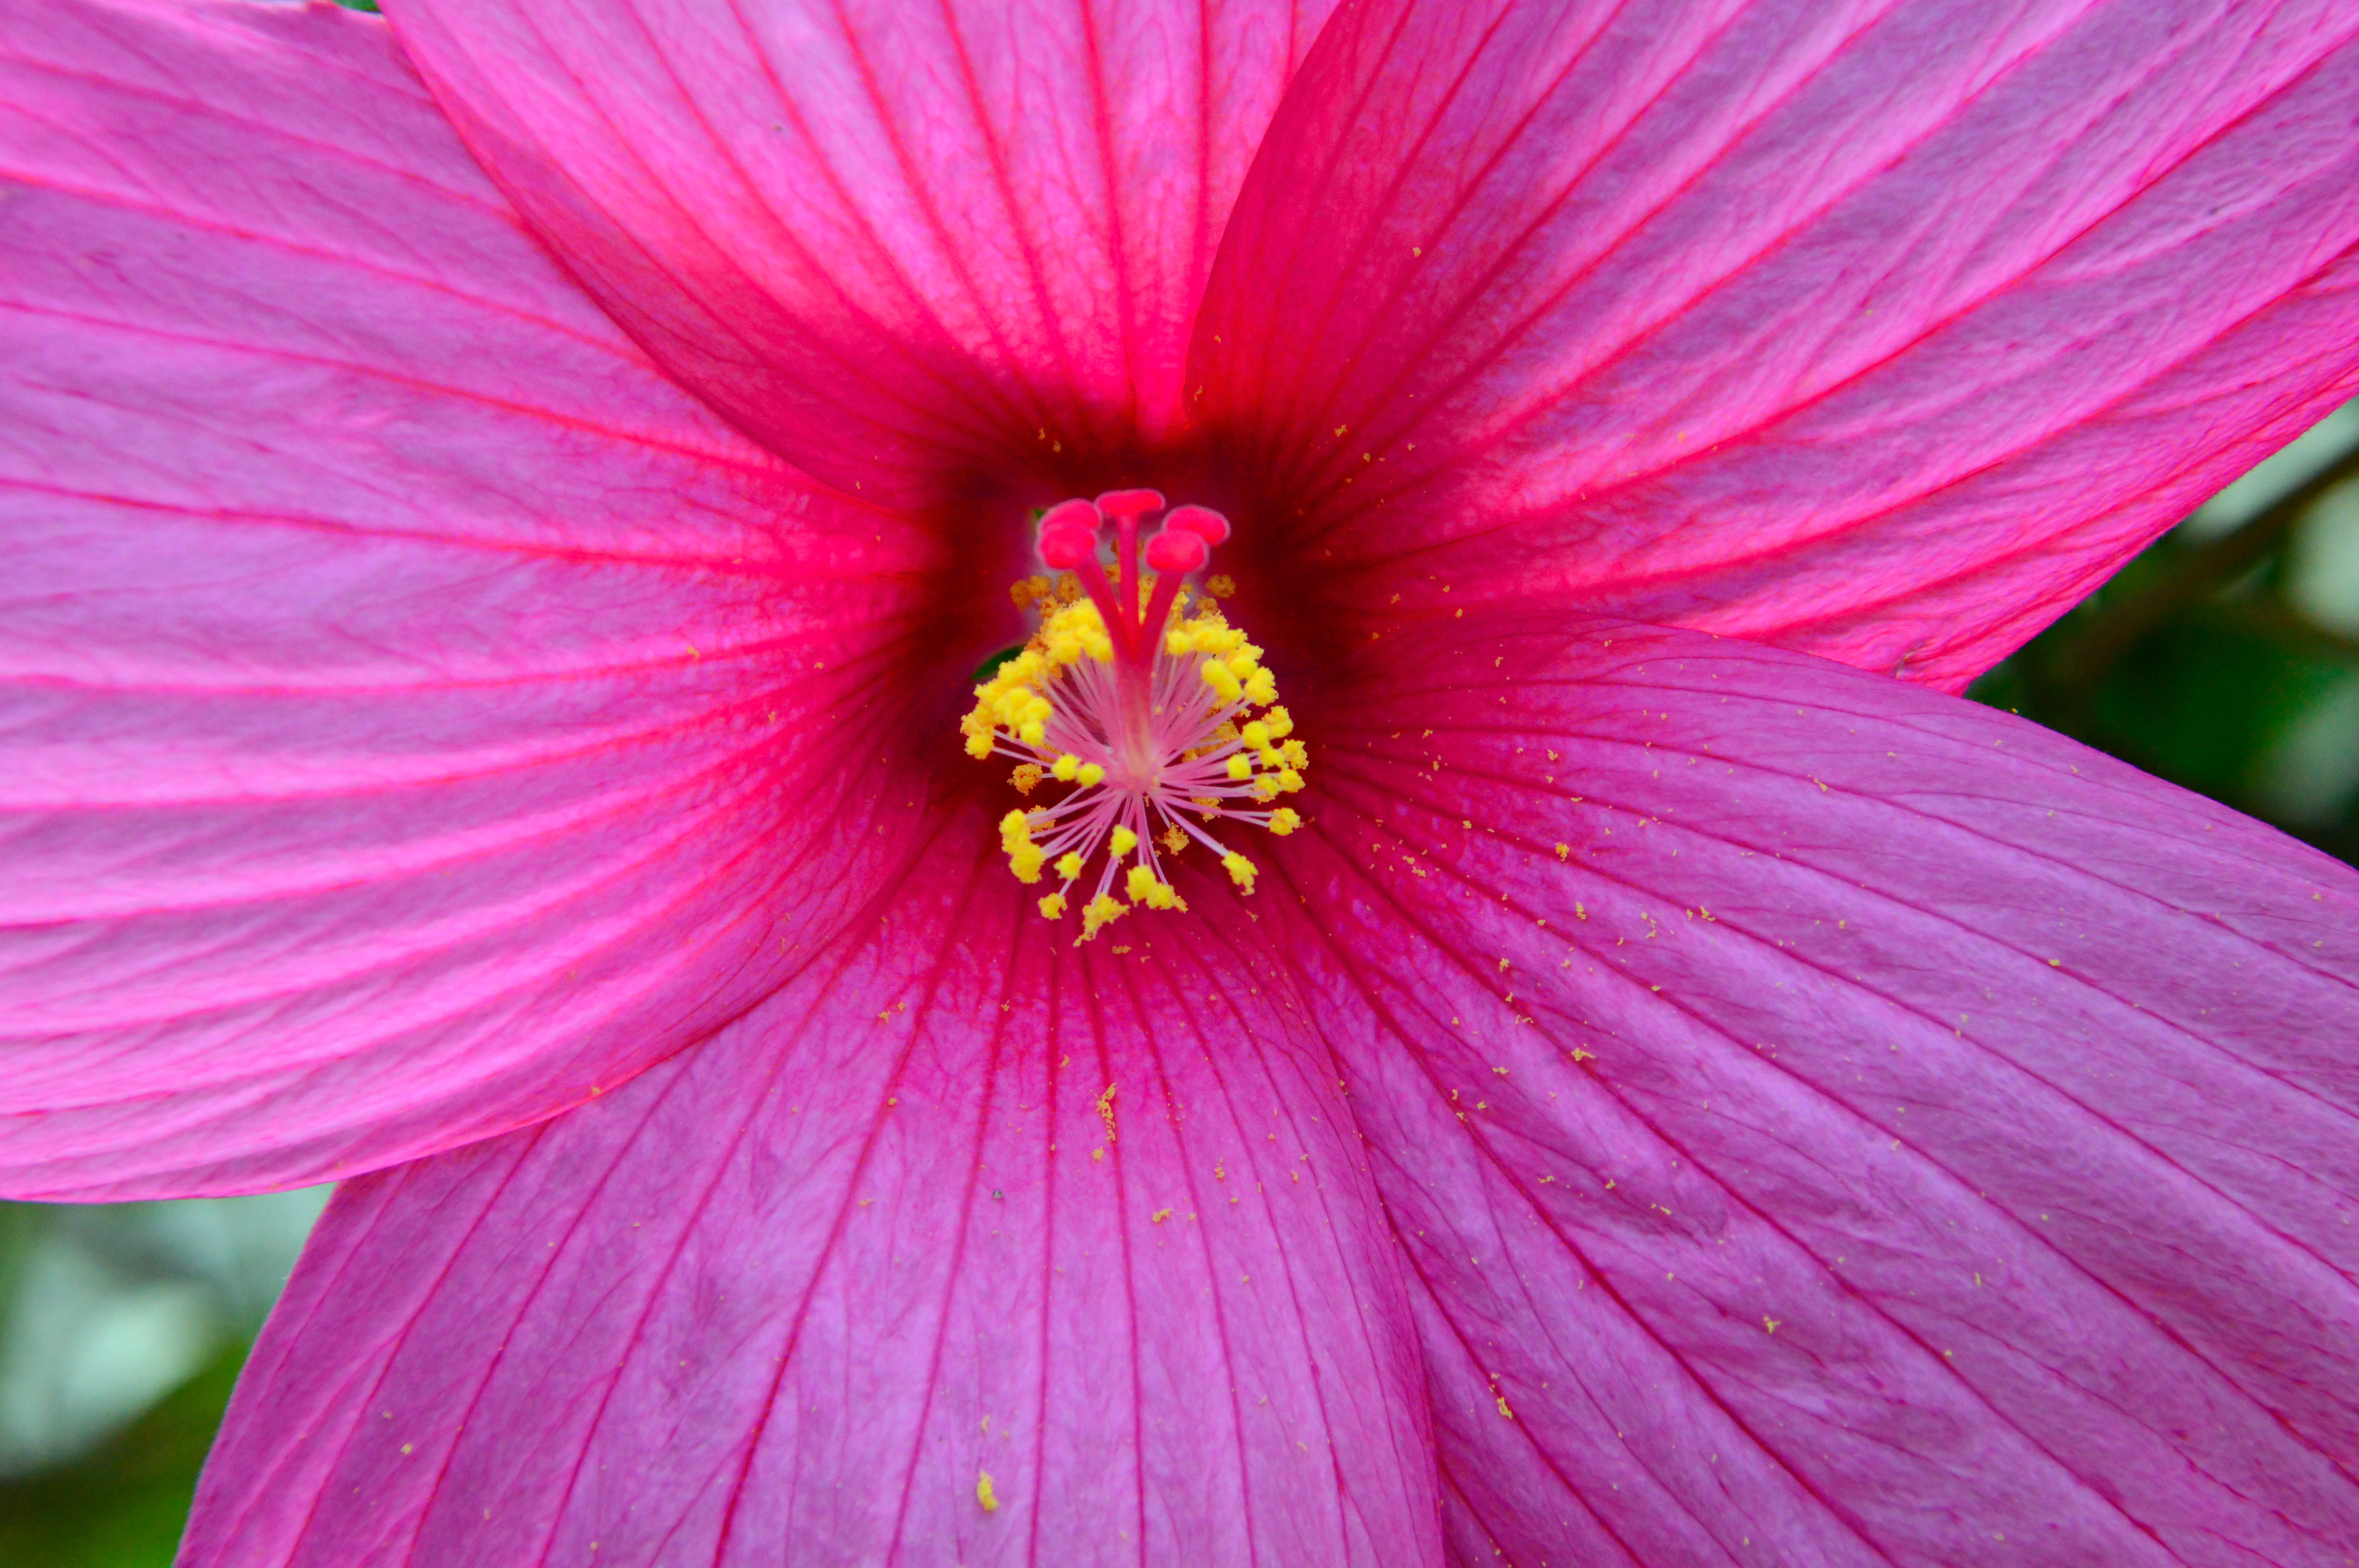
hibiscus, rose, flower, background, red, green, plant, tropical, china, beautiful, pink, garden, bright, floral, petal, purple, color, natural, summer, flora, close up, pollen, macro photography, malvales, annual plant, flowering plant, magenta, mallow family, wildflower, plant stem, garden cosmos